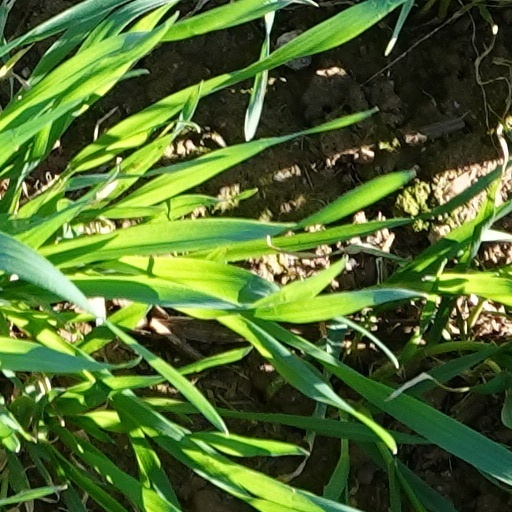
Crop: wheat